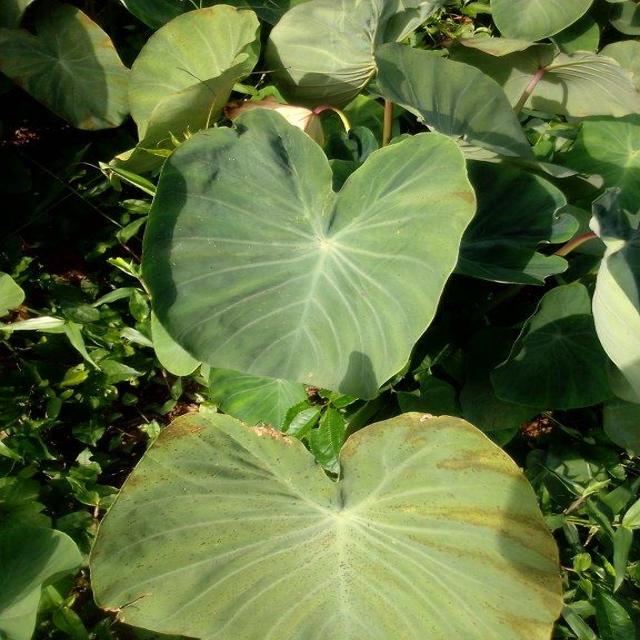
Label: Healthy